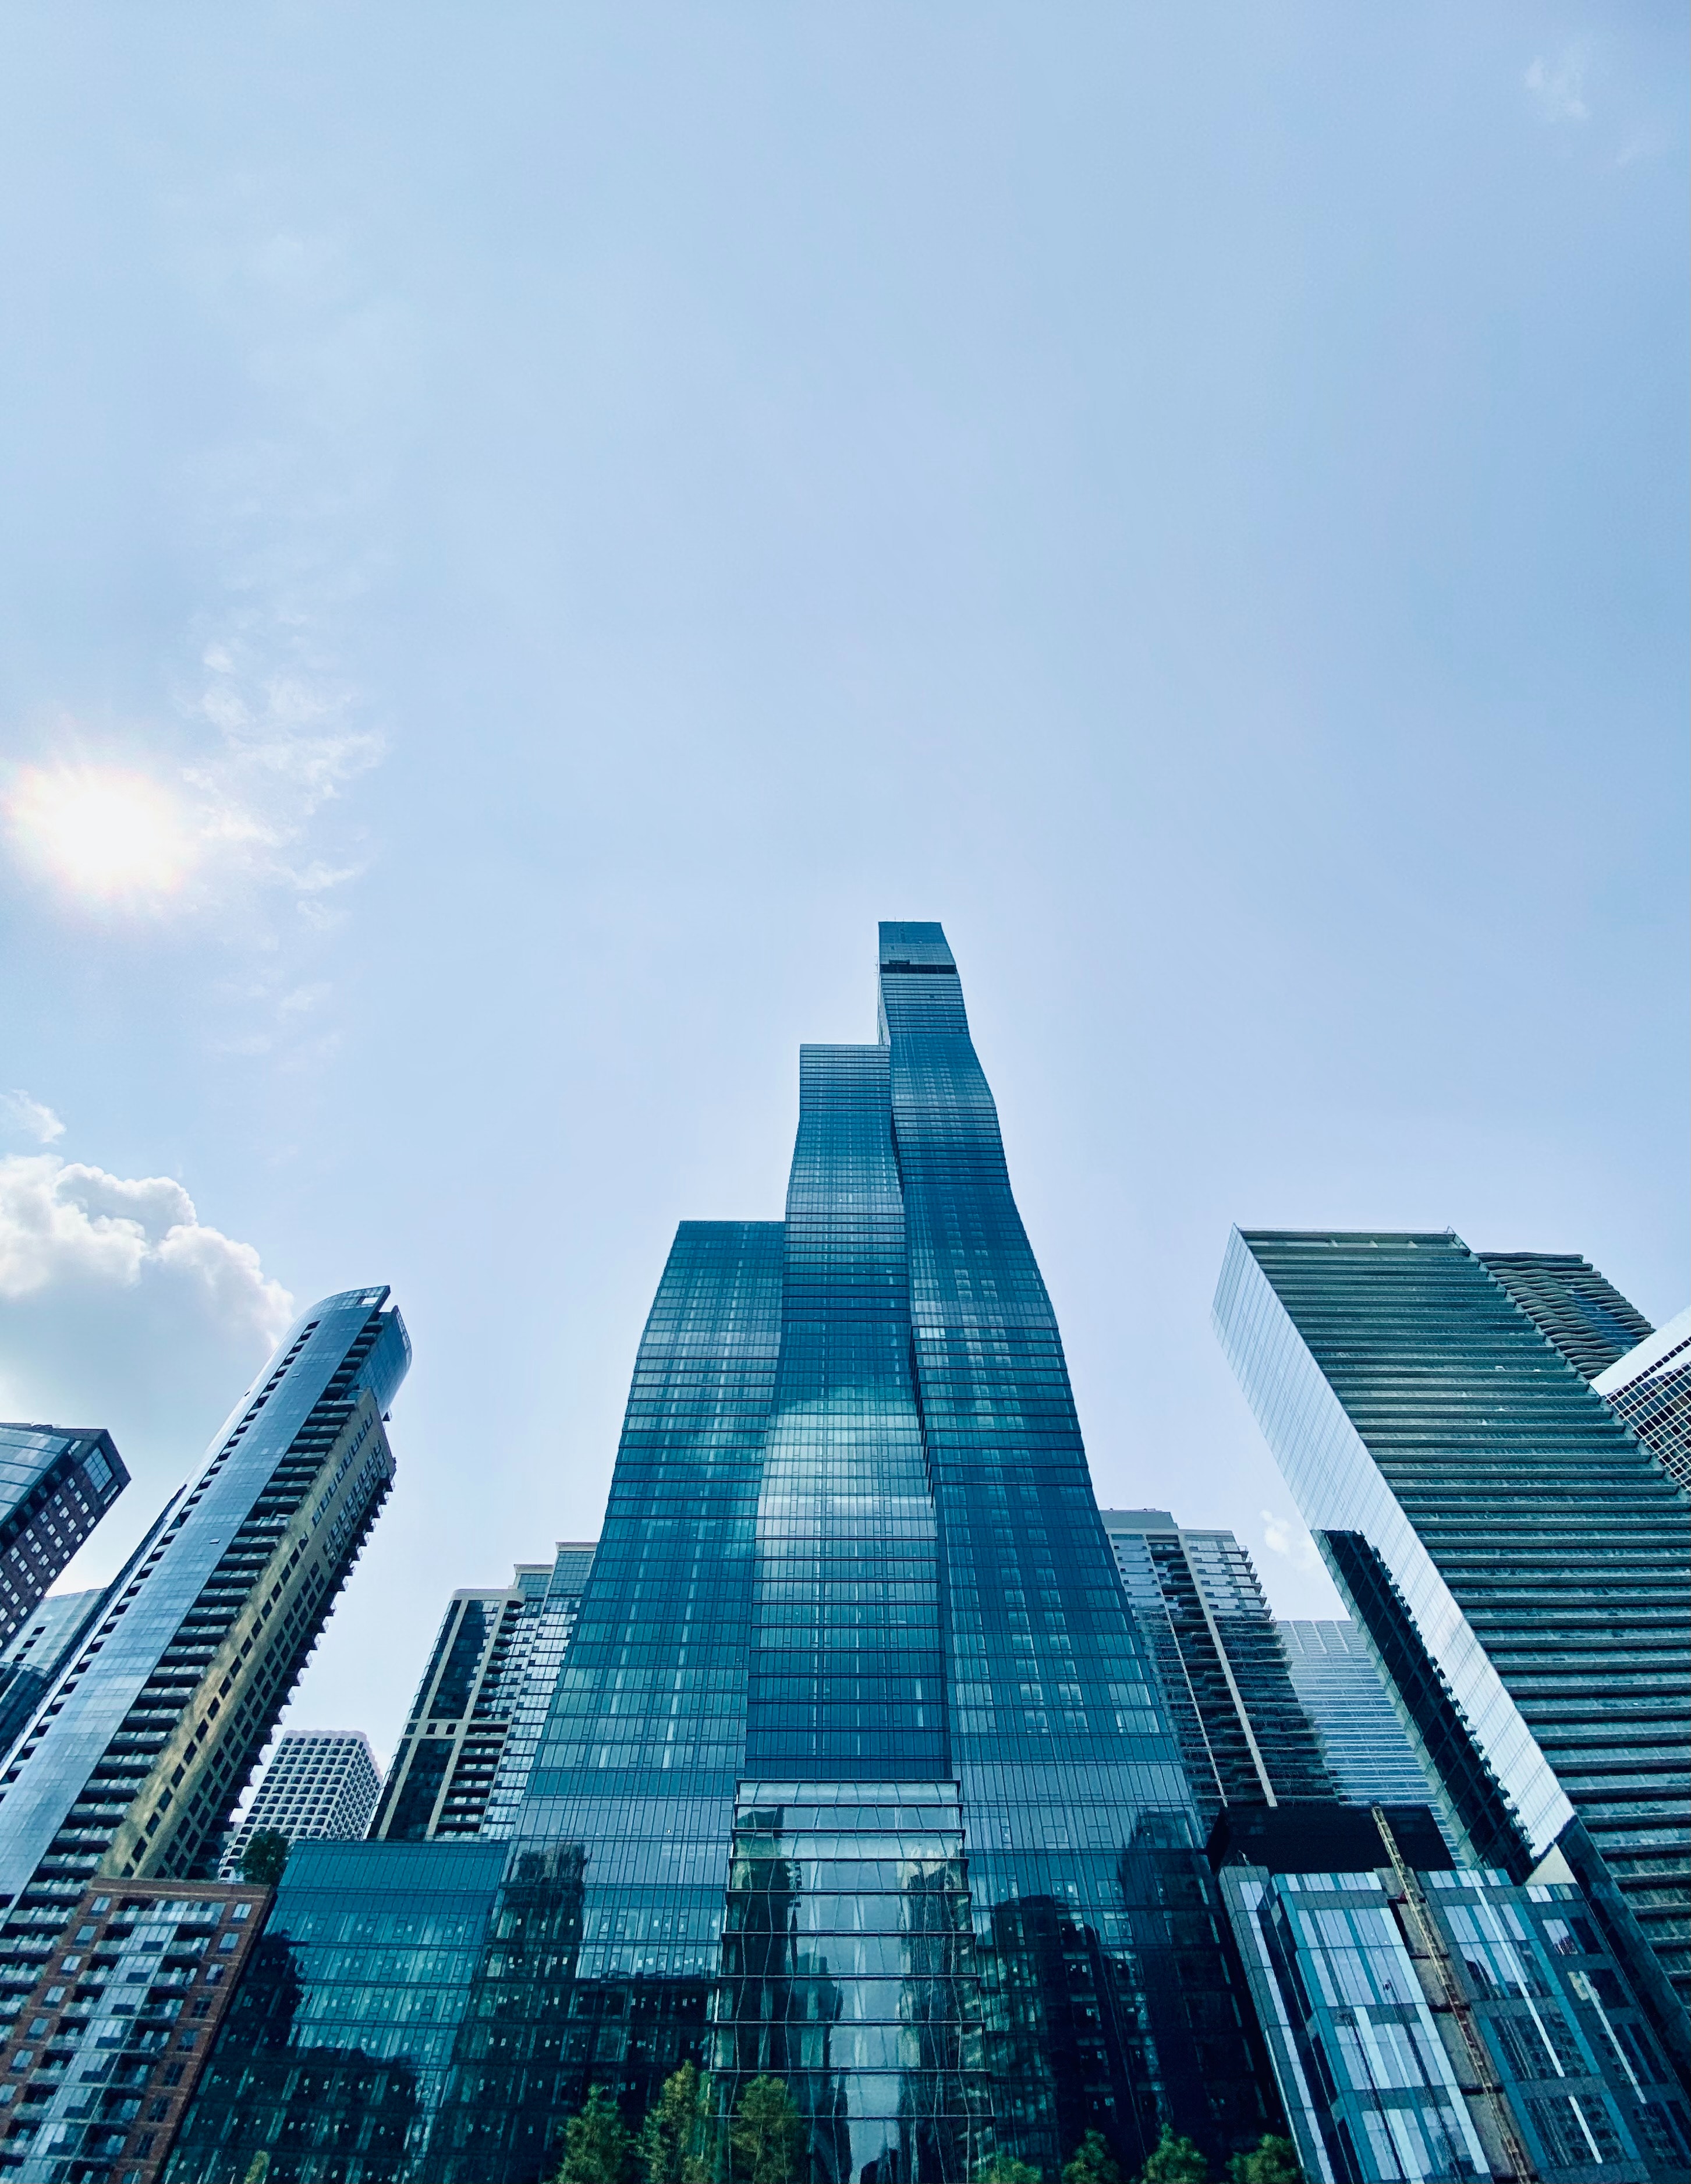
building, sky, skyscraper, cloud, azure, tree, world, tower block, urban design, condominium, cityscape, Tints and shades, facade, city, symmetry, commercial building, mixed use, electric blue, glass, headquarters, tower, pattern, reflection, downtown, apartment, corporate headquarters, skyline, cumulus